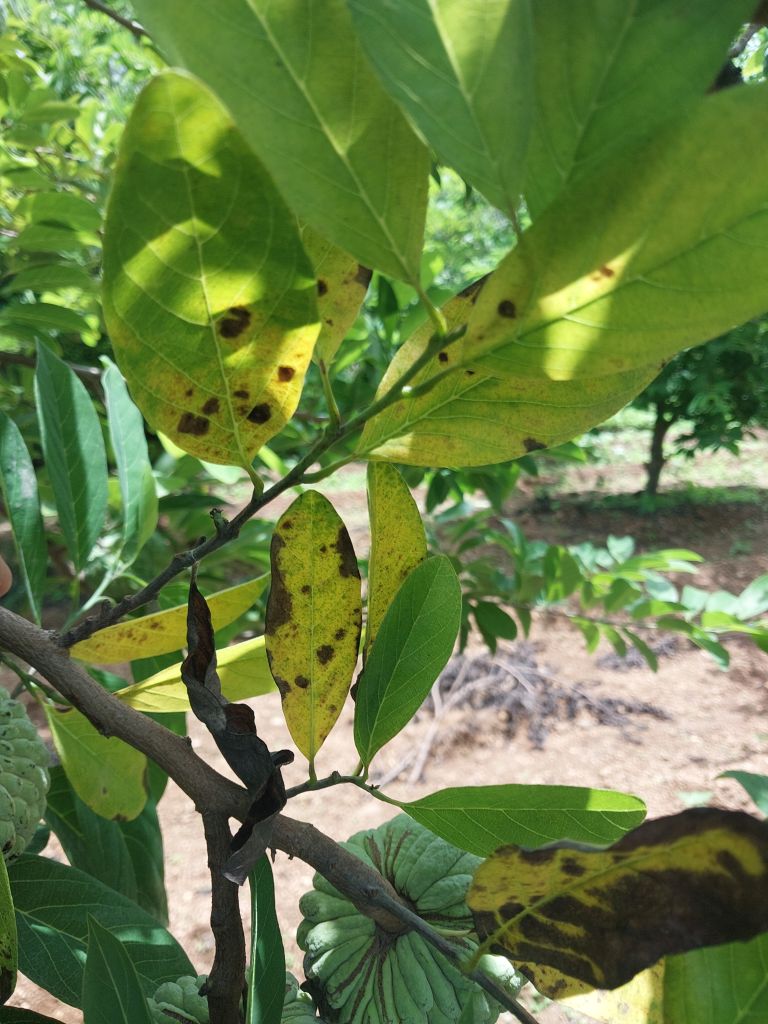
Disease label: Leaf spot on Leaves